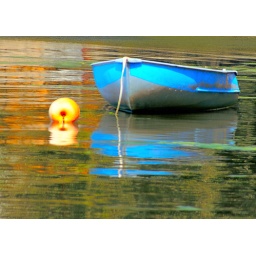
boat reflections in water copy